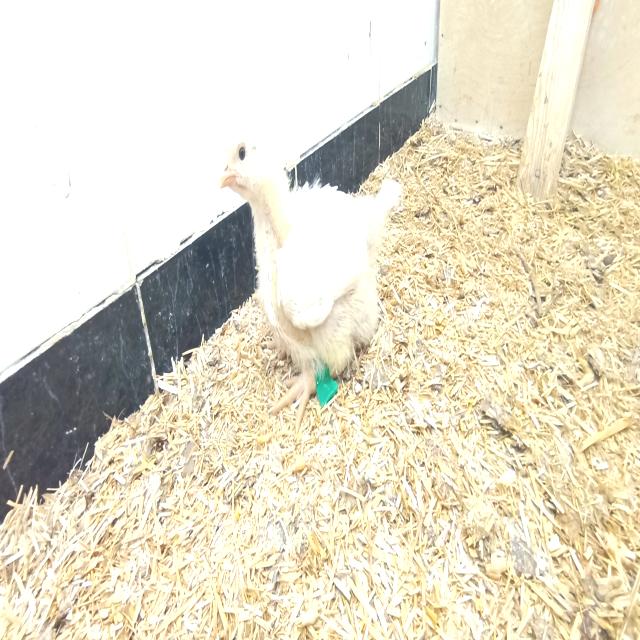
Weight: 562 g